List of mayors of Fribourg

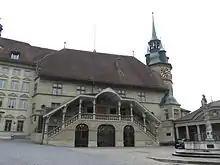
Hôtel-de-Ville, Fribourg

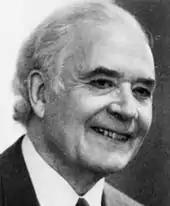
Max Aebischer, mayor (1960–1966)

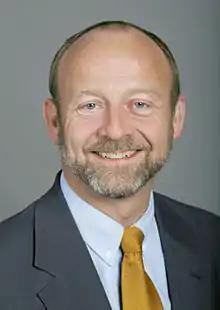
Dominique de Buman, mayor (1994–2004)

This is a list of mayors of Fribourg, Switzerland. The mayor of Fribourg (French: "syndic de Fribourg", German: "Stadtammann" or "Ammann von Freiburg") presides the city's executive.